Gerilja

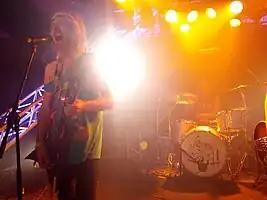
Live at NISS, Oslo 2012

Gerilja is an alternative rock band from Oslo, Norway. Their songs are about what they were told in the 1980s to expect of the future, so there is constant allusion to retro sci-fi. Their music uses analogue synthesisers instead of the current trend for all-digital studio production. Their stated musical influences are Megadeth, T-rex and 80's hip hop.